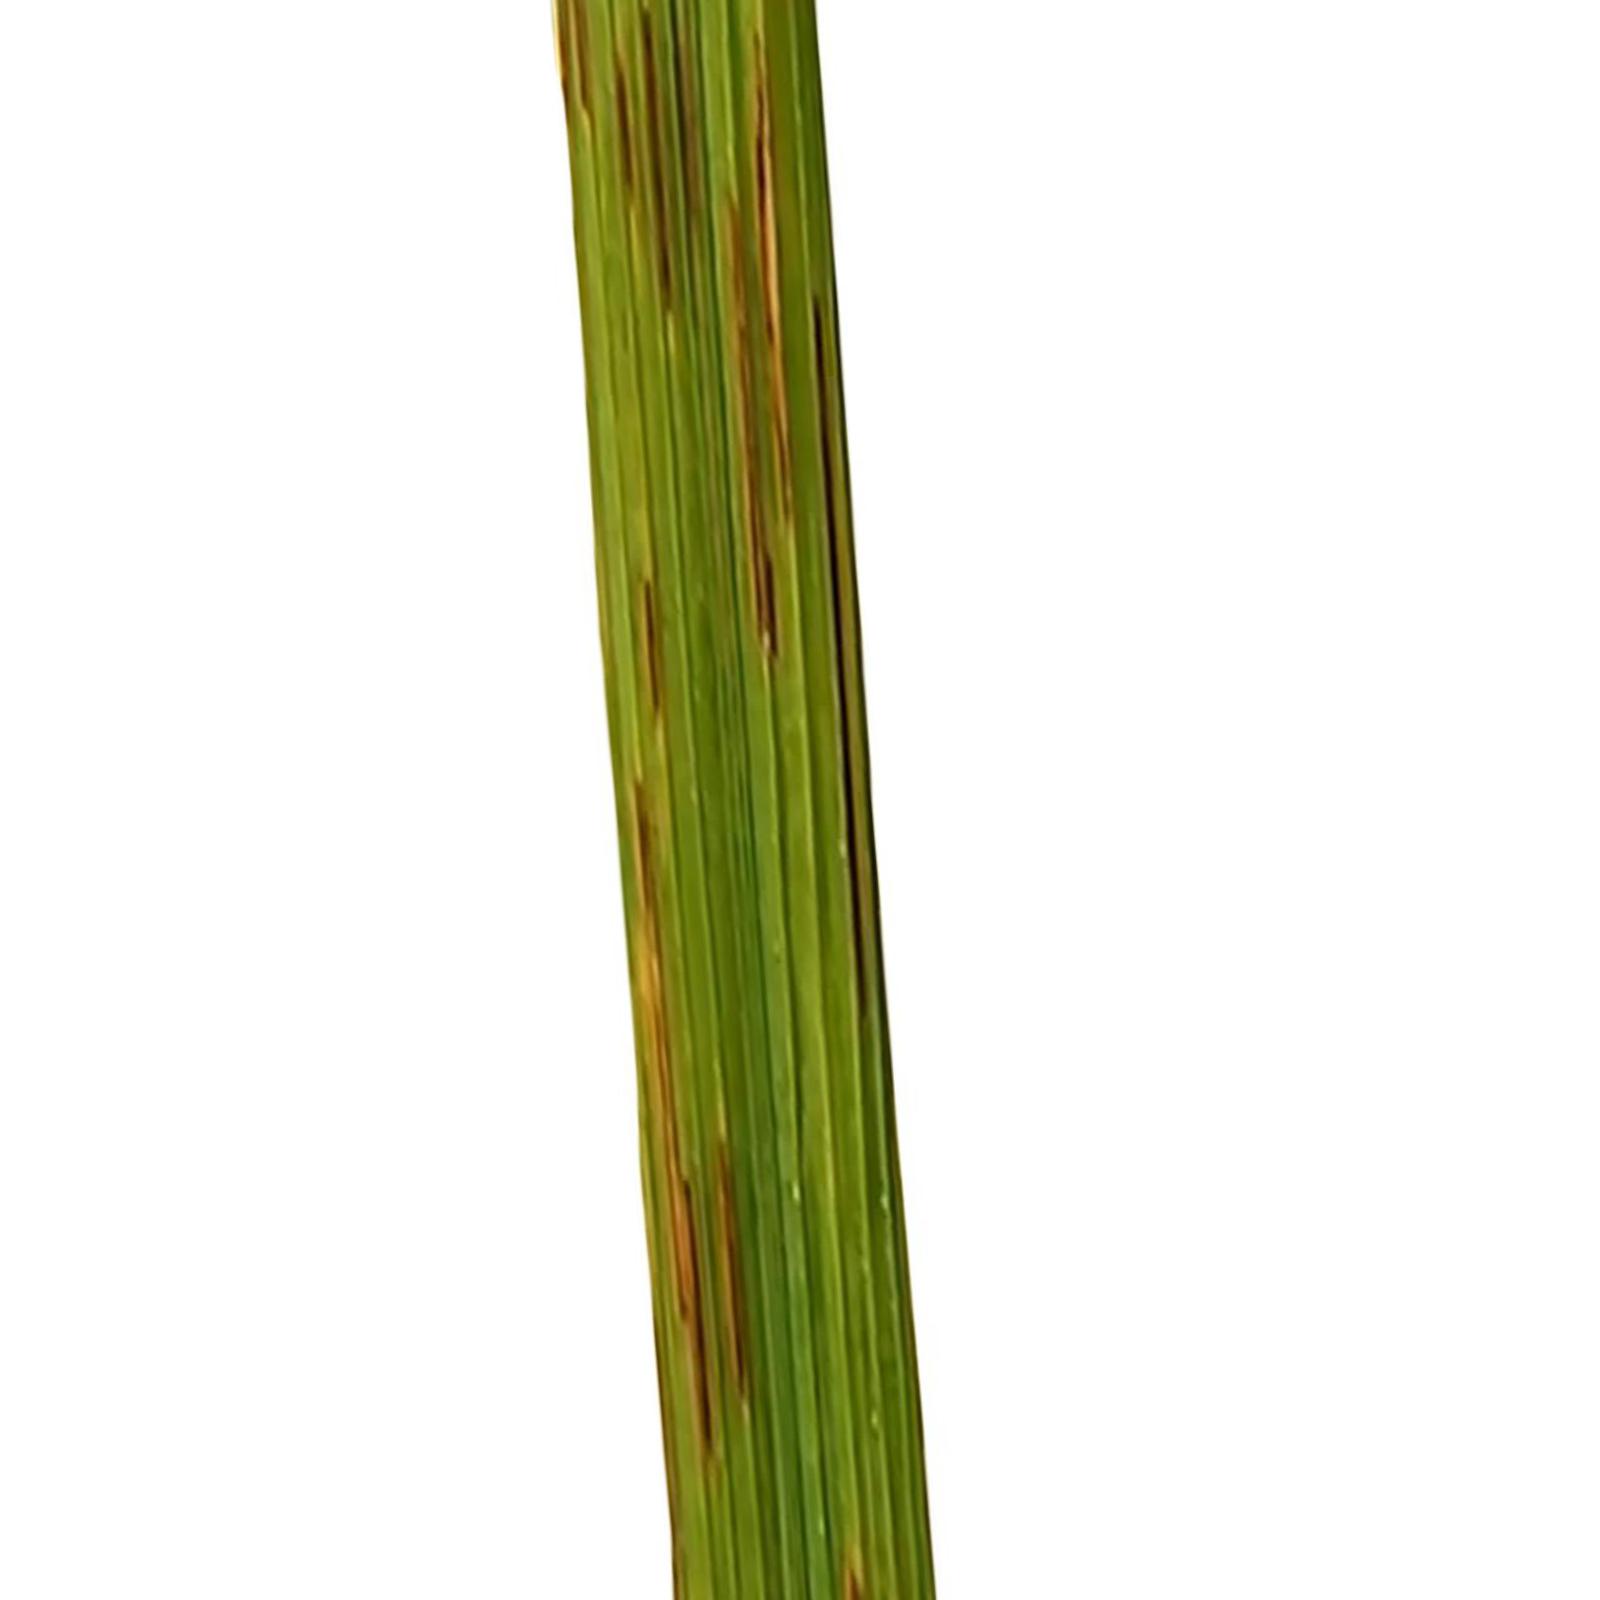
Nhãn: Bệnh Gạch Nâu ( Narrow Brown Spot )